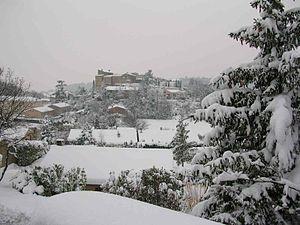
Le château de Eurre sous la neige, Hiver 2006. vue du lotissement ""Le Hameau de Laye"""